Jerry Pentland

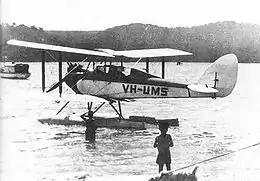
Single-engined biplane on floats, parked on the water with two boys in foreground

In 1927, Pentland formed Mandated Territory Airways with entrepreneur Albert Royal to fly freight to and from the goldfields of New Guinea. The pair bought a DH.60 Moth biplane, which Pentland ferried to the firm's base at Lae in February 1928. The business prospered in the short term, to the extent that the partners took on another Moth and more pilots. By the end of the year, Pentland was suffering from malaria and had to abandon the venture, selling one of the planes to Guinea Airways and returning to Australia with the other. After recovering in the new year, he embarked on a series of new enterprises, including aircraft manufacture, a flying school, and charter work. In February 1929, he formed the General Aircraft Company with Royal and another partner to produce an Australian-designed aeroplane, the Genairco, of which eight were eventually sold. With the Moth from Mandated Territory Airways, he established Pentland's Flying School at Mascot, New South Wales. He also flew charters with a Moth owned by "The Sun" newspaper, using the same aircraft that September to compete in the East-West Air Race from Sydney to Perth, as part of the celebrations for the Western Australia Centenary. The event attracted several veteran aviators of World War I, including Horrie Miller—the eventual winner on handicap—and Charles "Moth" Eaton, whom Pentland beat into fifth place across the line.